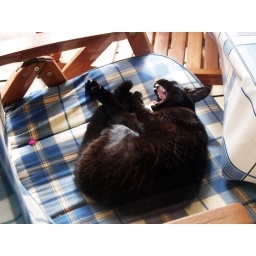
Looked out the kitchen window and found this guy sleeping in one of the porch chairs.